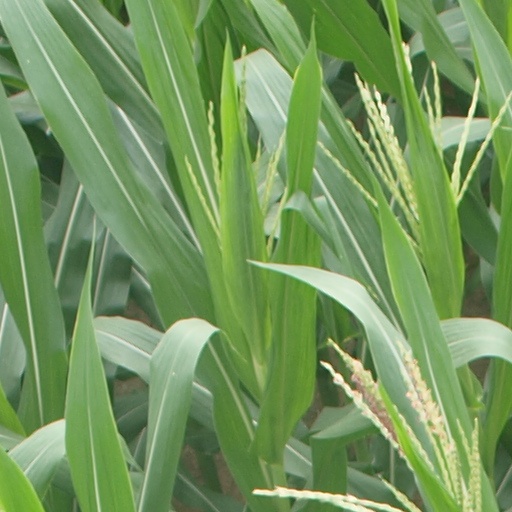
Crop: maize; corn